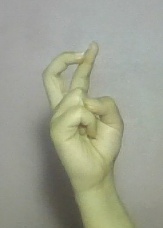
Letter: zay